2025 World Women's Handball Championship

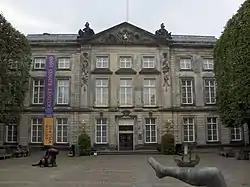

The draw took place at 18:00 CET in 's-Hertogenbosch, Netherlands on 22 May 2025 at the Noordbrabants Museum. The guests for the draw were former German goalkeeper, Clara Woltering, and Dutch internationals, Debbie Bont, and former captain, Danick Snelder.